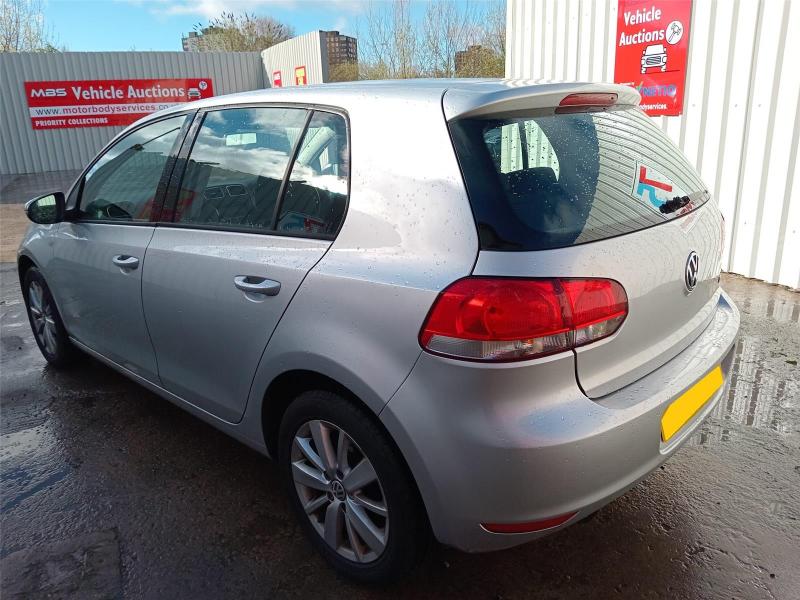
Aucun dommage détecté.
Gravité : aucun